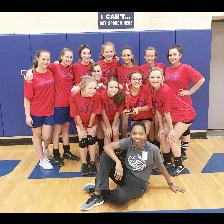
Label: Human